Staverton Mill

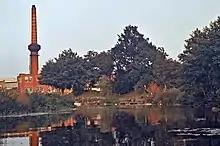
Staverton Mill in 1984, showing the brick chimney

The Nestlé desserts factory closed in 2004, allowing the site to concentrate on wheat-based cereals. Production of Shredded Wheat and Shreddies was moved from a Welwyn Garden City factory in 2007, and in 2014 those were still the main products. The metal chimney was removed in 2011, as it was not required by the cereal-making plant.